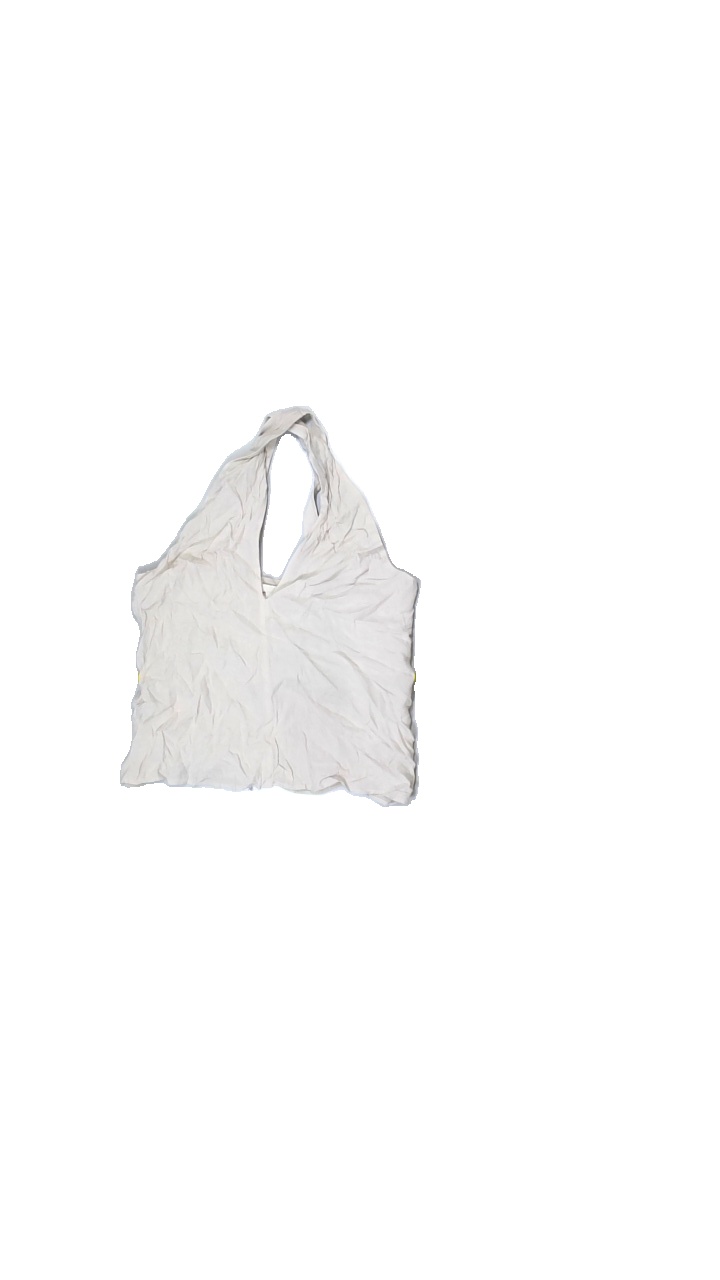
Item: Tank Top (Ladies)
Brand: H&m
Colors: Beige
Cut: Regular, V-collar
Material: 100%viscose
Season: Summer
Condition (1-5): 4
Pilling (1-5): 4
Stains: Minor
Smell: Minor
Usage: Export
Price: <50